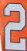
Number: 2